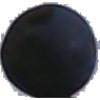
Label: Grape Blue 1